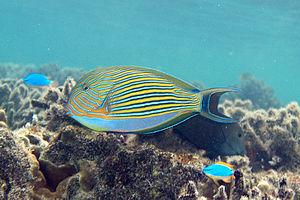
Le genre Acanthurus regroupe des poissons-chirurgiens appartenant à la famille des Acanthuridae.